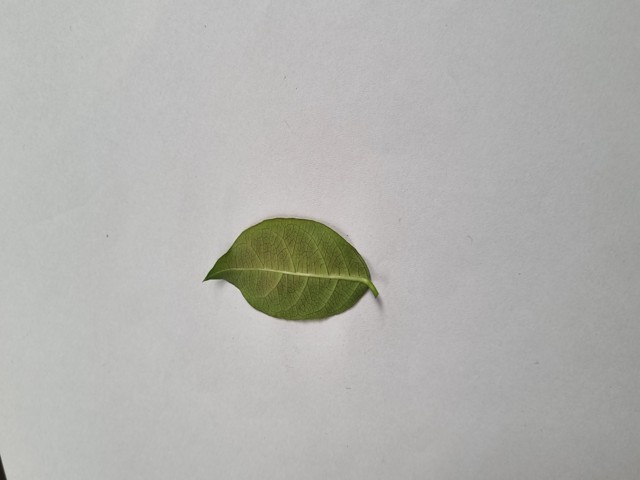
Plant: anantamul